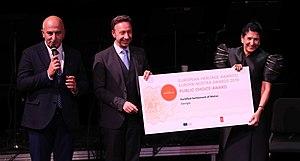
Cet article concerne l'année 2019 en Géorgie.